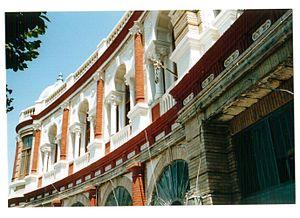
Hasan Abad est un quartier de Téhéran, Iran. C'est un des quartiers d'affaires traditionnels de la ville, situé dans le centre de Téhéran.